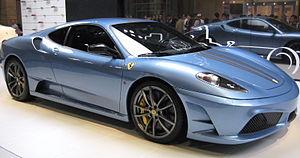
La Ferrari F430 est une automobile sportive de luxe construite et commercialisée par Ferrari depuis 2004, remplaçant ainsi la Ferrari 360 Modena. Elle est présentée au Mondial de l'automobile de Paris 2004, et se distingue de sa devancière par son V8 porté à 4,3 L, par un emploi important de l’aluminium, mais surtout par une série d’innovations issues de la F1.